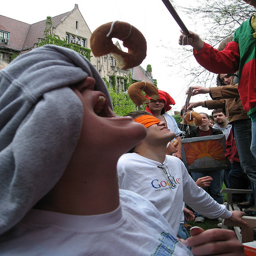
Two guys blindfolded one with his mouth open.
a few boys are bobbing for donuts on strings
A boy eating a doughnut on a string while blindfolded.
Men blindfolded, with donuts dangling from sticks held over them.
a blind folded person trying to eat a doughnut on a string